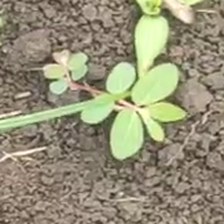
Weed species: Choti_dudhi_(Euphorbia_hirta)